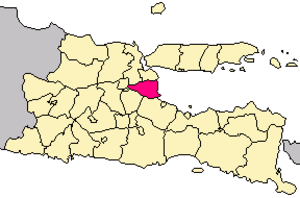
Le kabupaten de Sidoarjo, en indonésien Kabupaten Sidoarjo, est un kabupaten d'Indonésie situé dans la province de Java oriental, au sud de Surabaya, la capitale provinciale. Son chef-lieu est Sidoarjo.